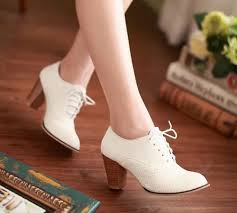
Label: Brogue